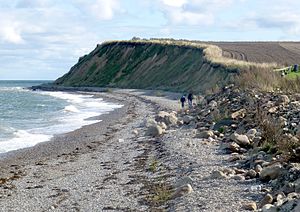
Gjerrild Klint
Gjerild Klint set fra nord
Gjerrild Klint fra set fra nord
Gjerrild Klint er en op til 20 meter høj og næsten 2 kilometer lang klint der ligger på Djurslands nordøstlige kyst til Kattegat, ca. 2.5 km nordøst for landsbyen Gjerrild.